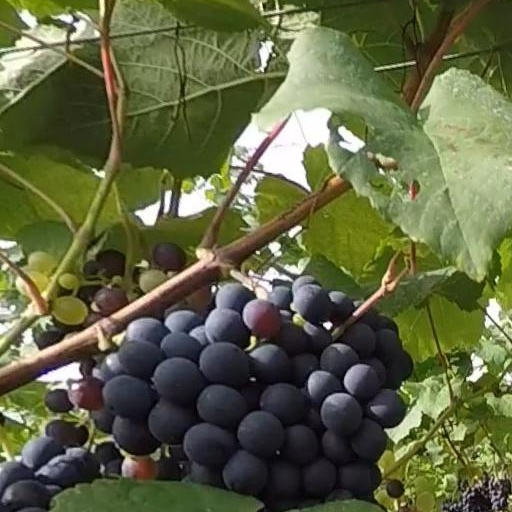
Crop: grape